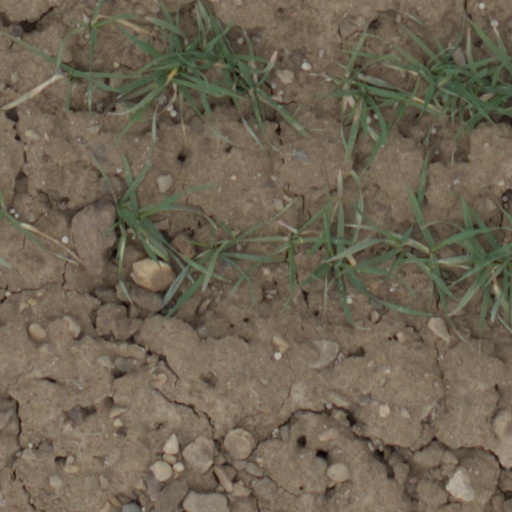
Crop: wheat